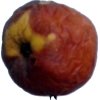
Label: apples